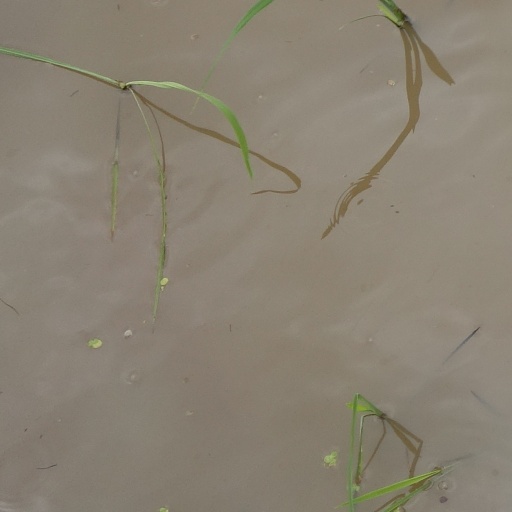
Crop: rice